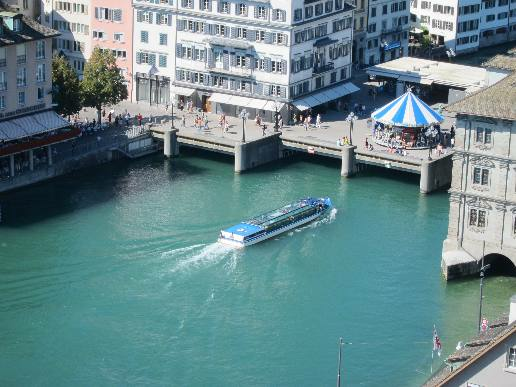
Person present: No